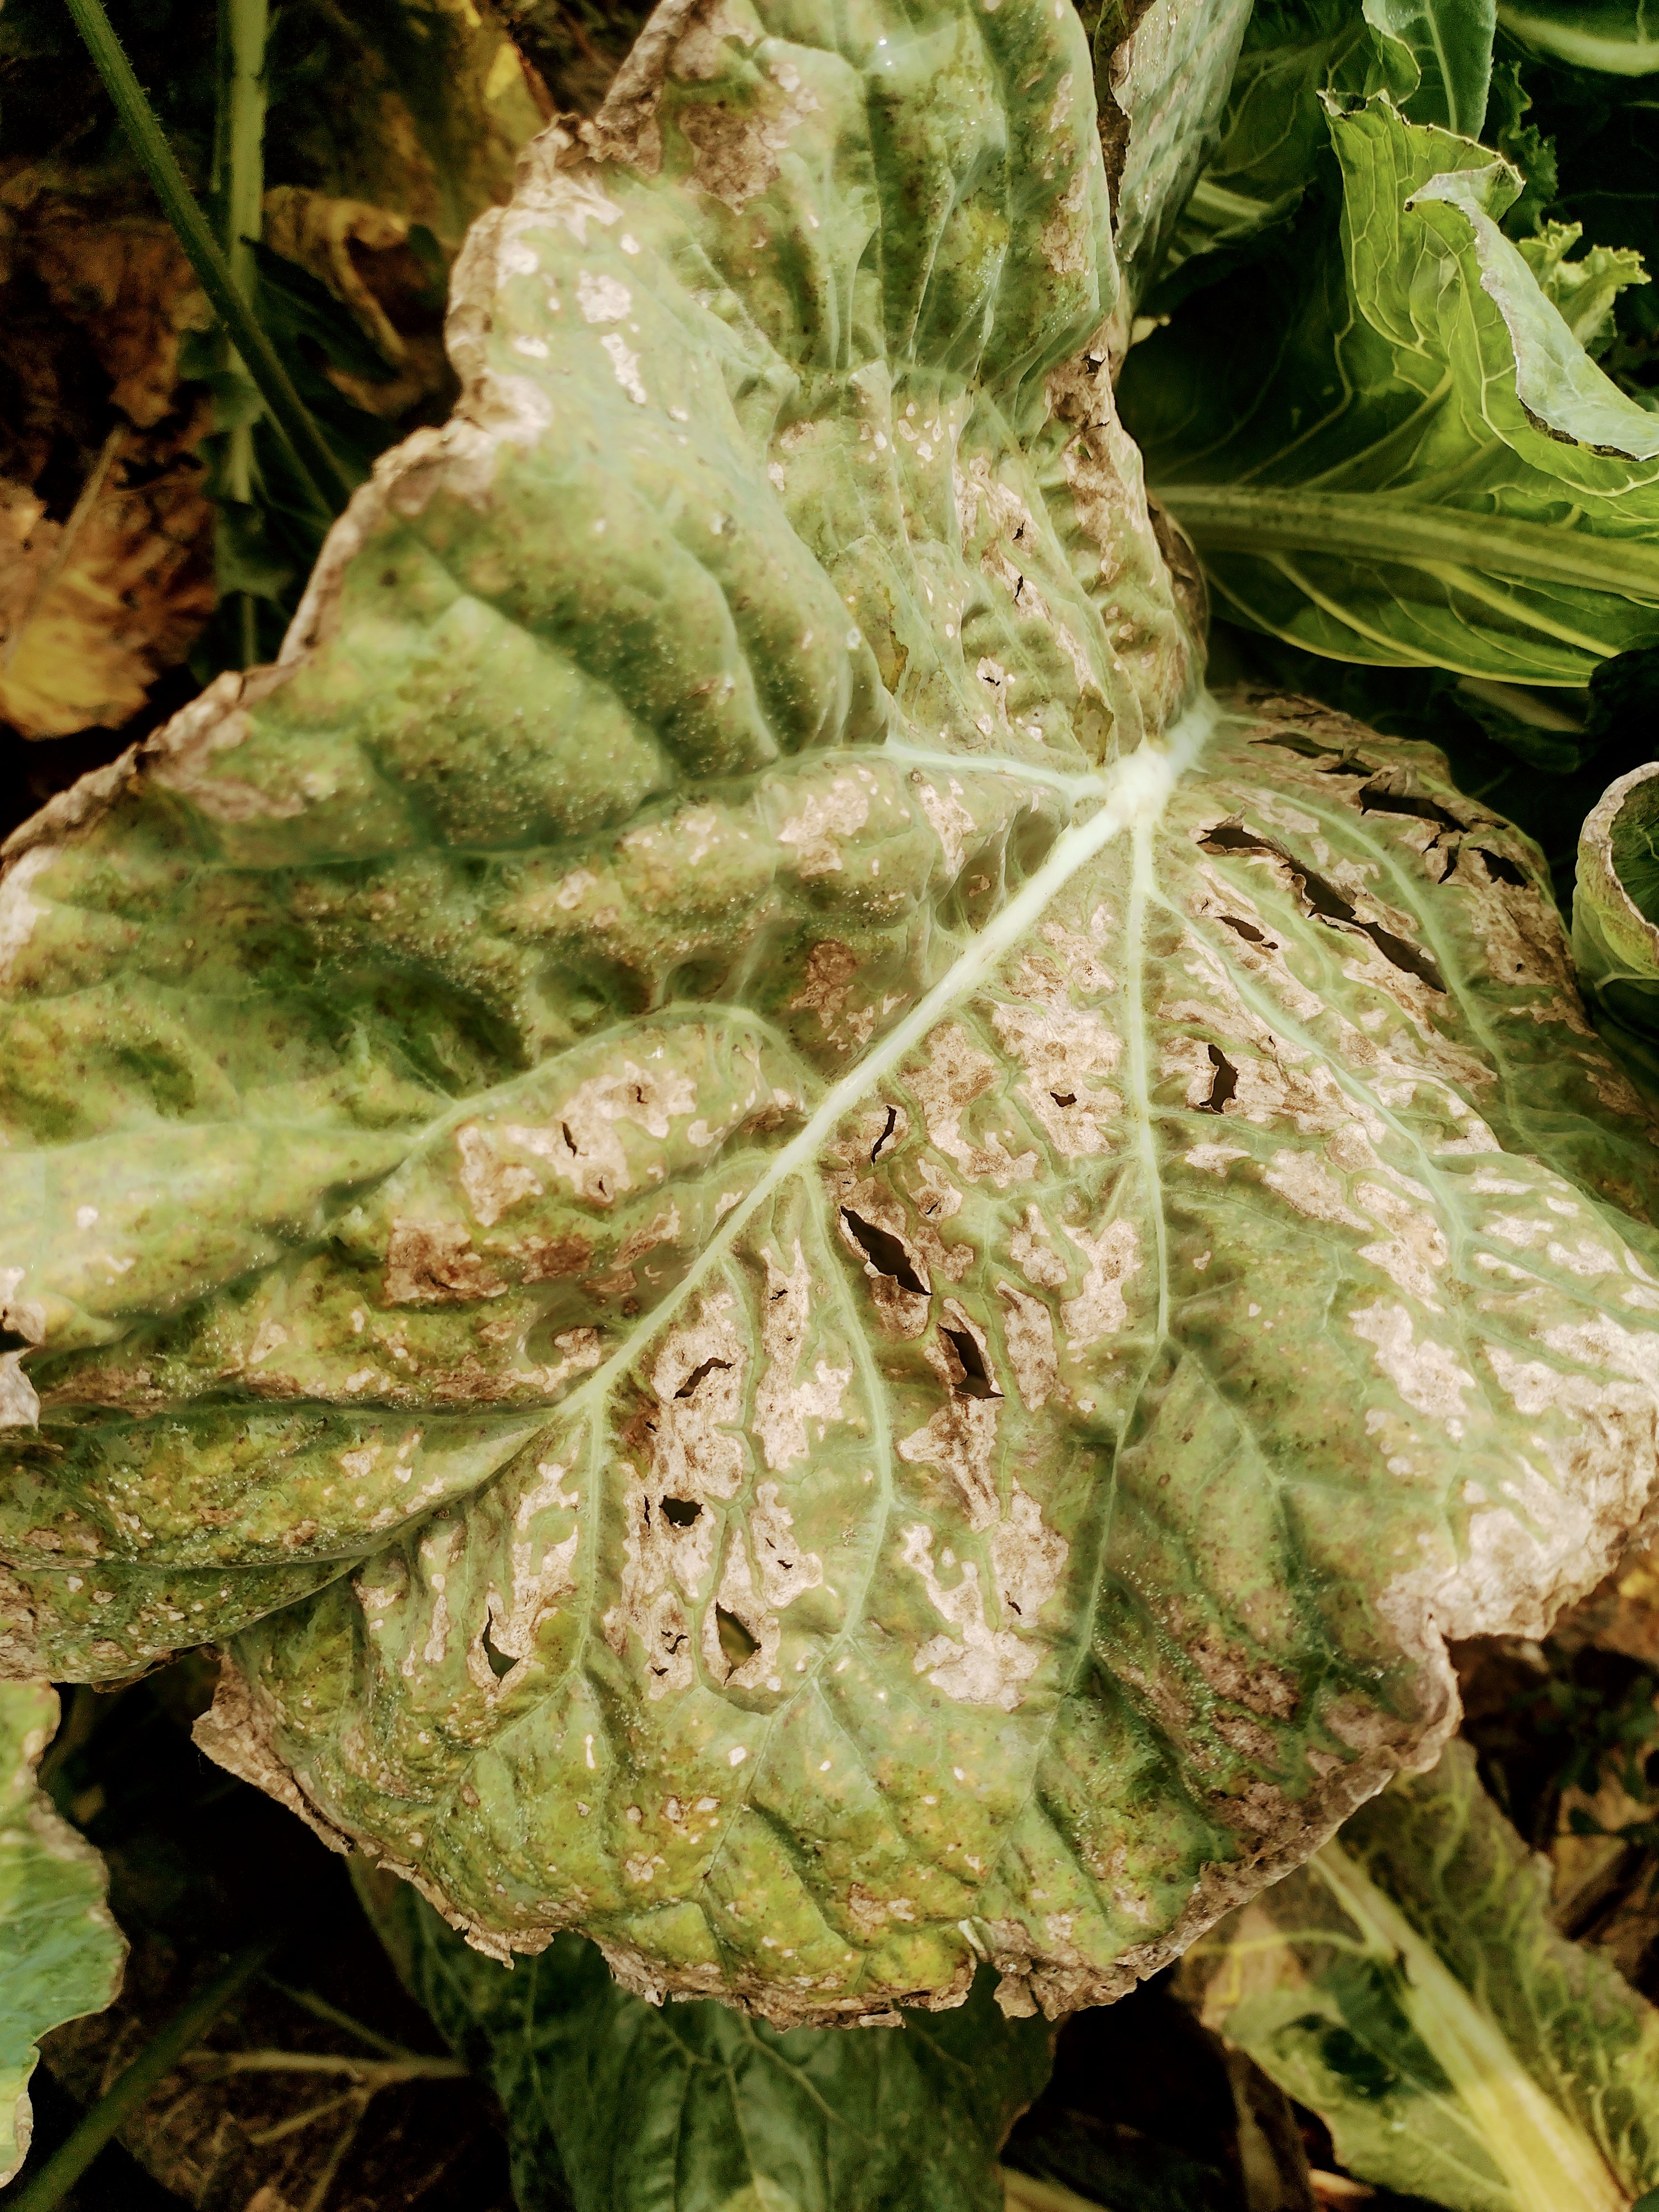
Label: Downy Mildew